TMEM267

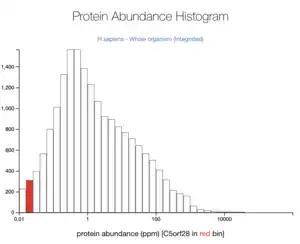
TMEM267 protein abundance in the human body from PAXdb

Overall, TMEM267 is most likely found in the cytoplasm. The TMEM267 protein was claimed to be localized in the nucleoplasm of cells. Another tool predicted it to be found in the cytoplasm (69.6%) and mitochondrial (13%) with reliability 94.1 from Reinhardt's method for Cytoplasmic/Nuclear discrimination. TMEM267 is not abundant in the human body at 0.05 ppm.